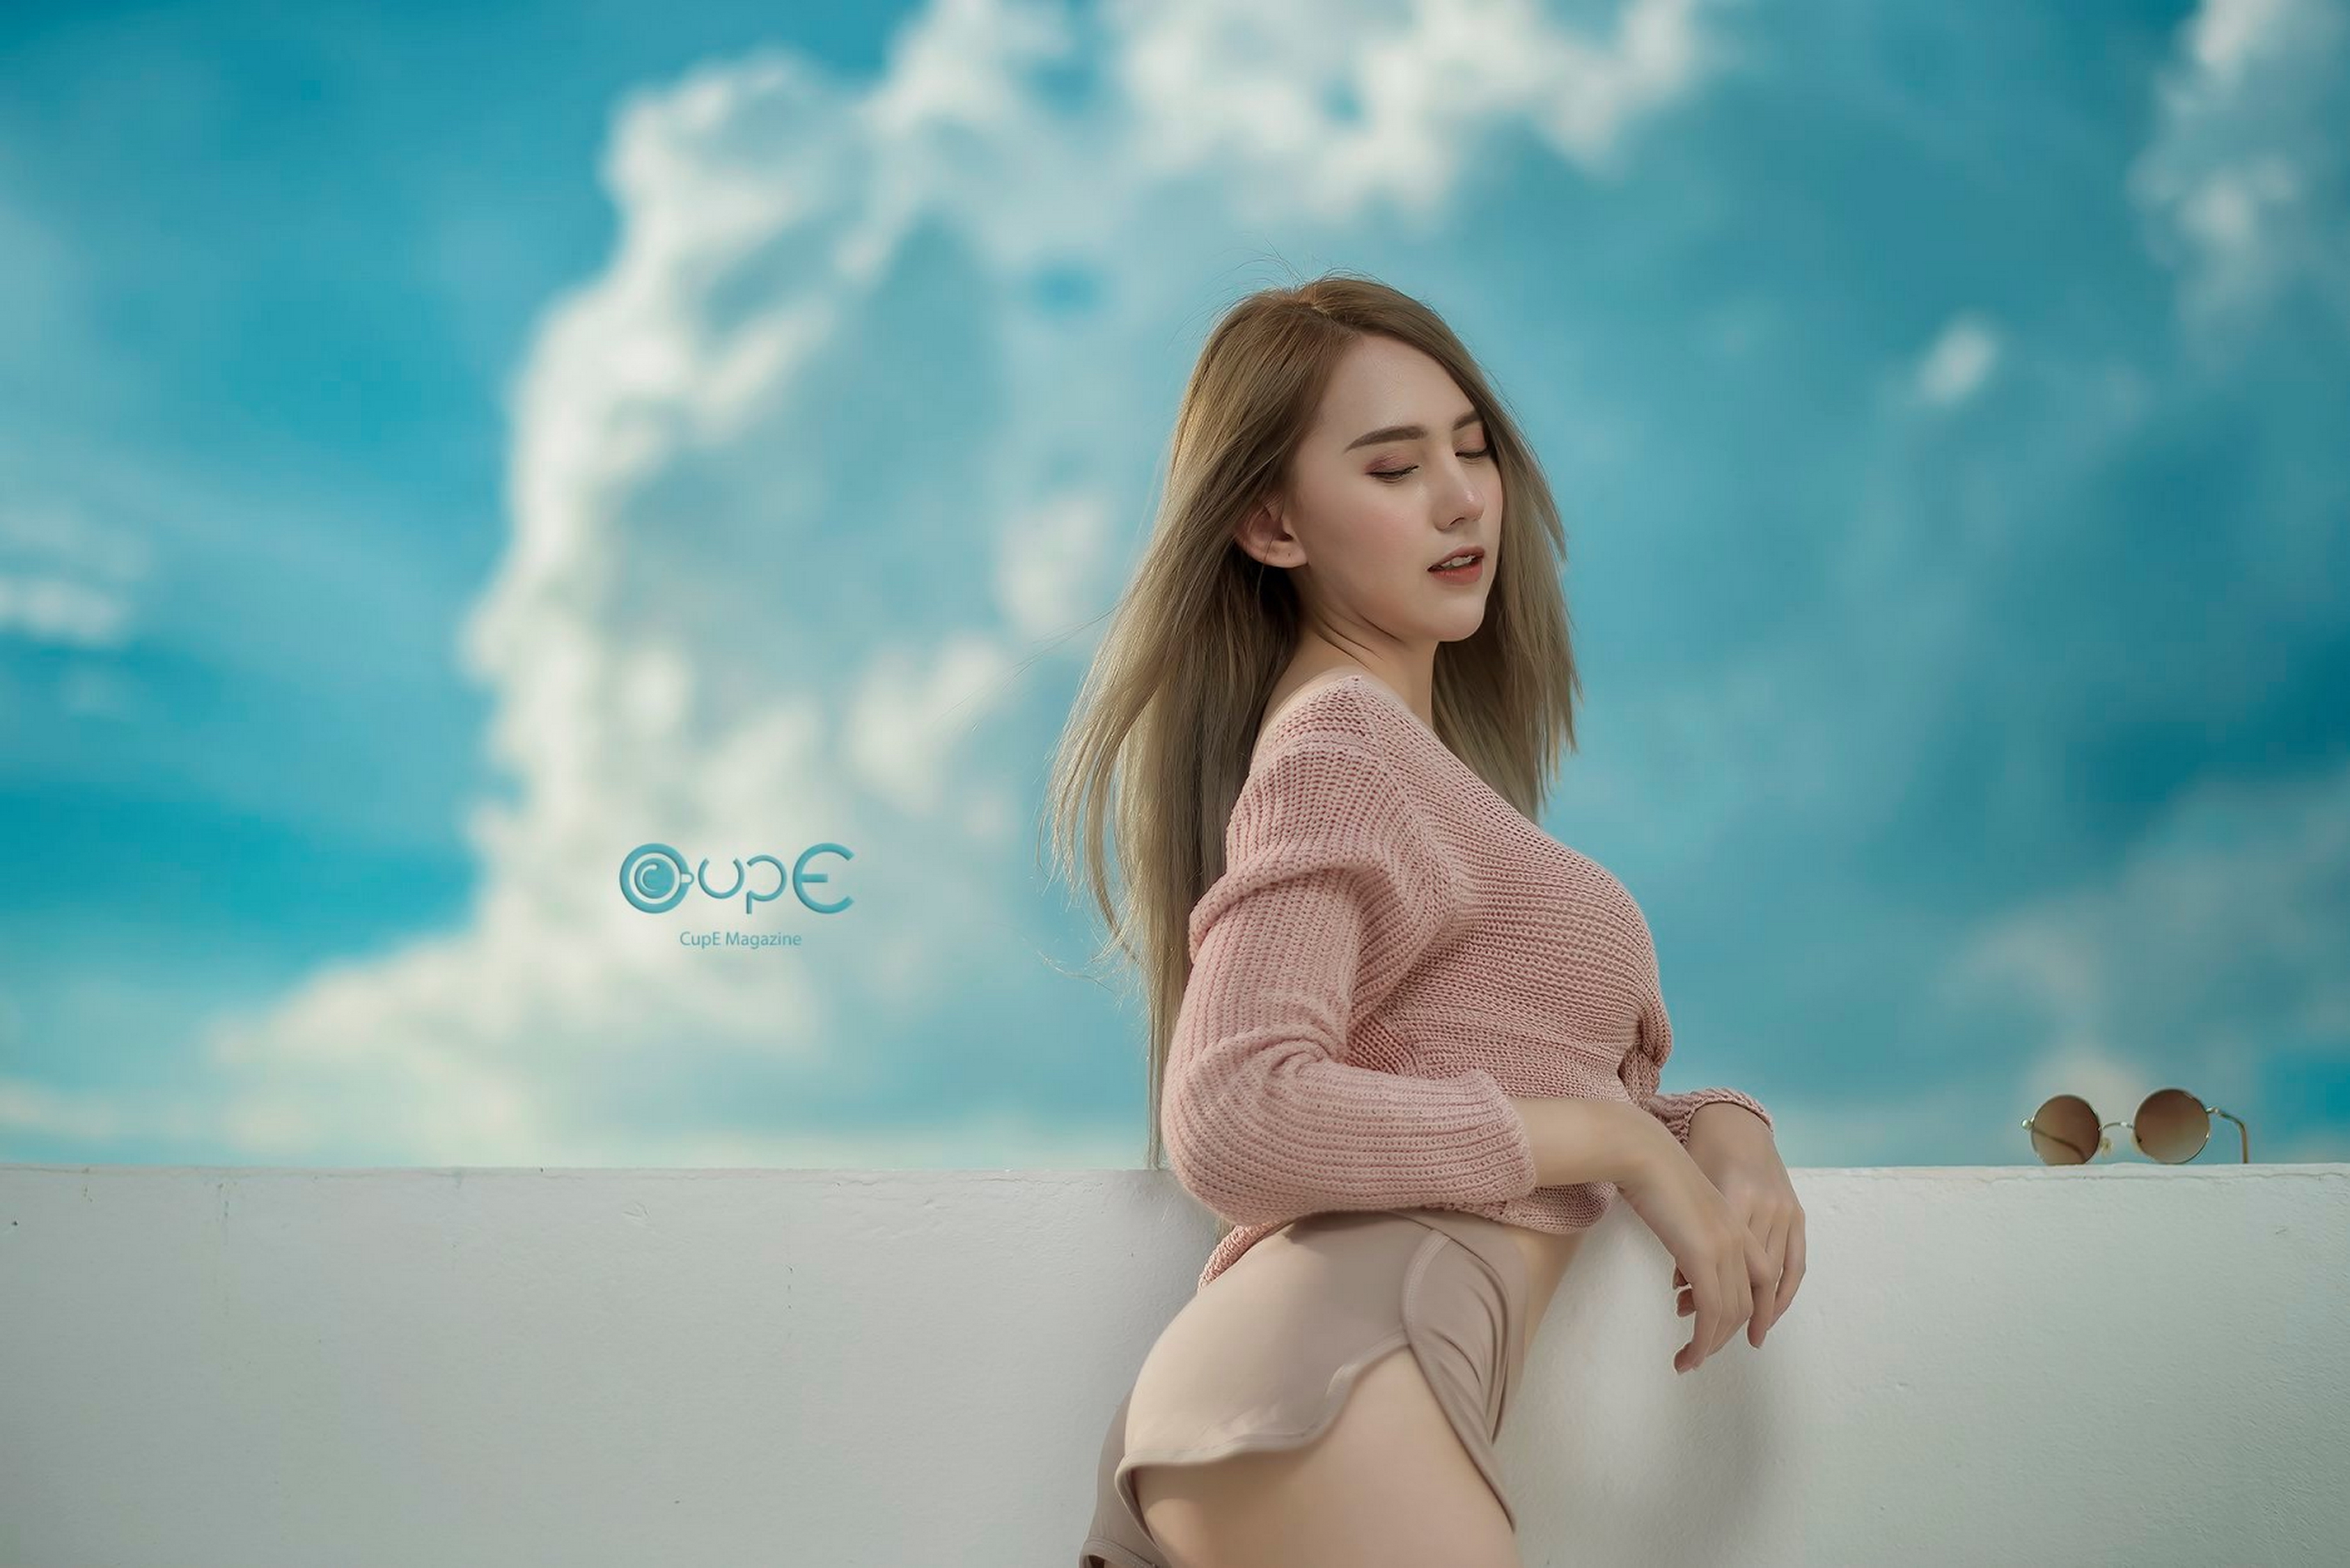
asian, girl, woman, wallpaper, sexy, models, photography, emotions, people, clothing, beauty, sweetness, portrait, sky, blue, skin, cloud, pink, shoulder, summer, smile, happy, blond, long hair, dress, leg, flash photography, sitting, photo shoot, meteorological phenomenon, portrait photography, brown hair, leisure, model